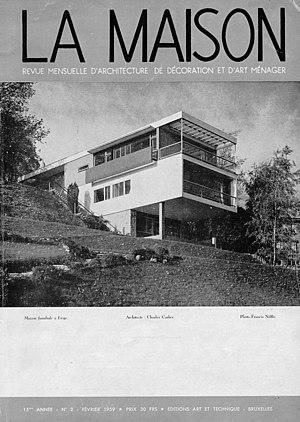
Le Groupe EGAU est un groupement d'architectes liégeois fondé en 1940 par Charles Carlier et Hyacinthe Lhoest. À la fin de la guerre, Jules Mozin rejoint l'équipe. Le groupe sera particulièrement actif dans la cité ardente et ses alentours pendant près d'un demi siècle entre le début des années 1950 et 1992, année du décès du fils de Charles Carlier. Leurs projets sont caractérisés par une architecture moderniste, brutaliste et fonctionnaliste.